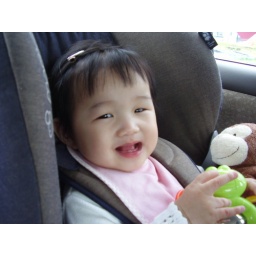
pretty in new car seat